Nicholas Joseph Walinski Jr.

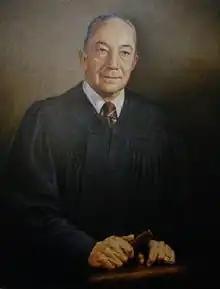
Judicial portrait of Walinski, c. 1985.

Walinski was nominated by President Richard Nixon on October 7, 1970, to a seat on the United States District Court for the Northern District of Ohio vacated by Judge Girard Edward Kalbfleisch. He was confirmed by the United States Senate on October 13, 1970, and received his commission on October 21, 1970. He assumed senior status on December 1, 1985. Walinski served in that capacity until his death on December 24, 1992.